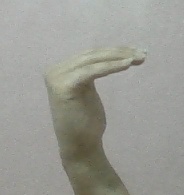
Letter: haa